Bisexuality in the United States

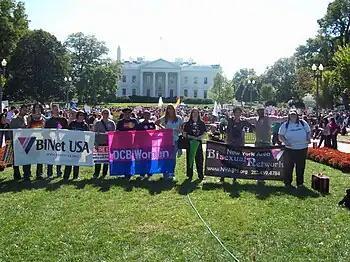
Bisexual activists in 2009

Bisexual people had notable accomplishments in the LGBT rights movement at this time. In 2001, the American Psychological Association (APA)'s "Guidelines on psychotherapy with lesbian, gay and bisexual clients" stated "homosexuality and bisexuality are not a mental illness"; bisexual activist Ron Fox served on the task force that produced the guidelines. In 2002, Pete Chvany, Luigi Ferrer, James Green, Loraine Hutchins and Monica McLemore presented at the Gay, Lesbian, Bisexual, Transgender, Queer and Intersex Health Summit, held in Boulder, Colorado, marking the first time bisexual people, transgender people, and intersex people were recognized as co-equal partners on the national level rather than gay and lesbian "allies" or tokens. Also in 2002, bisexual activist Robyn Ochs delivered the first bi-focused keynote during the National Association of Lesbian and Gay Addiction Professionals. In 2003, the Union for Reform Judaism retroactively applied its pro-rights policy on gays and lesbians to both the bisexual and transgender communities. In 2005, bisexual scholars and activists mobilized with The Task Force, GLAAD and BiNet USA to meet with "New York Times" science section editor and researcher Brian Dodge to respond to misinformation the paper had published on a study about bisexual men. The study, entitled "Sexual Arousal Patterns of Bisexual Men", by the controversial researcher J. Michael Bailey, allegedly "proved" that bisexual men did not exist. With little critical examination, various media celebrities and outlets jumped on the band-wagon and claimed to have "solved" the "problem of bisexuality" by declaring it to be non-existent, at least in men. Further studies, including improved follow-up research led by Michael Bailey, proved this to be false. Also in 2005, the Queens Chapter of PFLAG announced the creation of the "Brenda Howard Memorial Award", marking the first time a major American LGBT organization named an award after an openly bisexual person. The National Equality March in Washington, D.C., was held on October 11, 2009, calling for equal protection for bisexual, lesbian, gay, and transgender people in all matters governed by civil law in all states and districts; a dedicated bisexual, pansexual, and queer-identified contingent was organized as part of the March. Several bisexual groups came together and marched, including BiNet USA, New York Area Bisexual Network, DC Bi Women and BiMA DC. There were also four out bisexual speakers at the National Equality March rally: Michael Huffington, Lady Gaga, Chloe Noble, and Penelope Williams. In October 2009, LGBT activist Amy Andre was appointed as executive director of the San Francisco Pride Celebration Committee, making her the organization's first openly bisexual woman of color executive director.